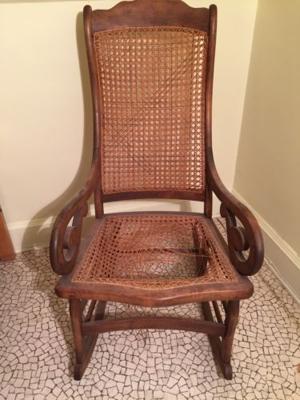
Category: chair